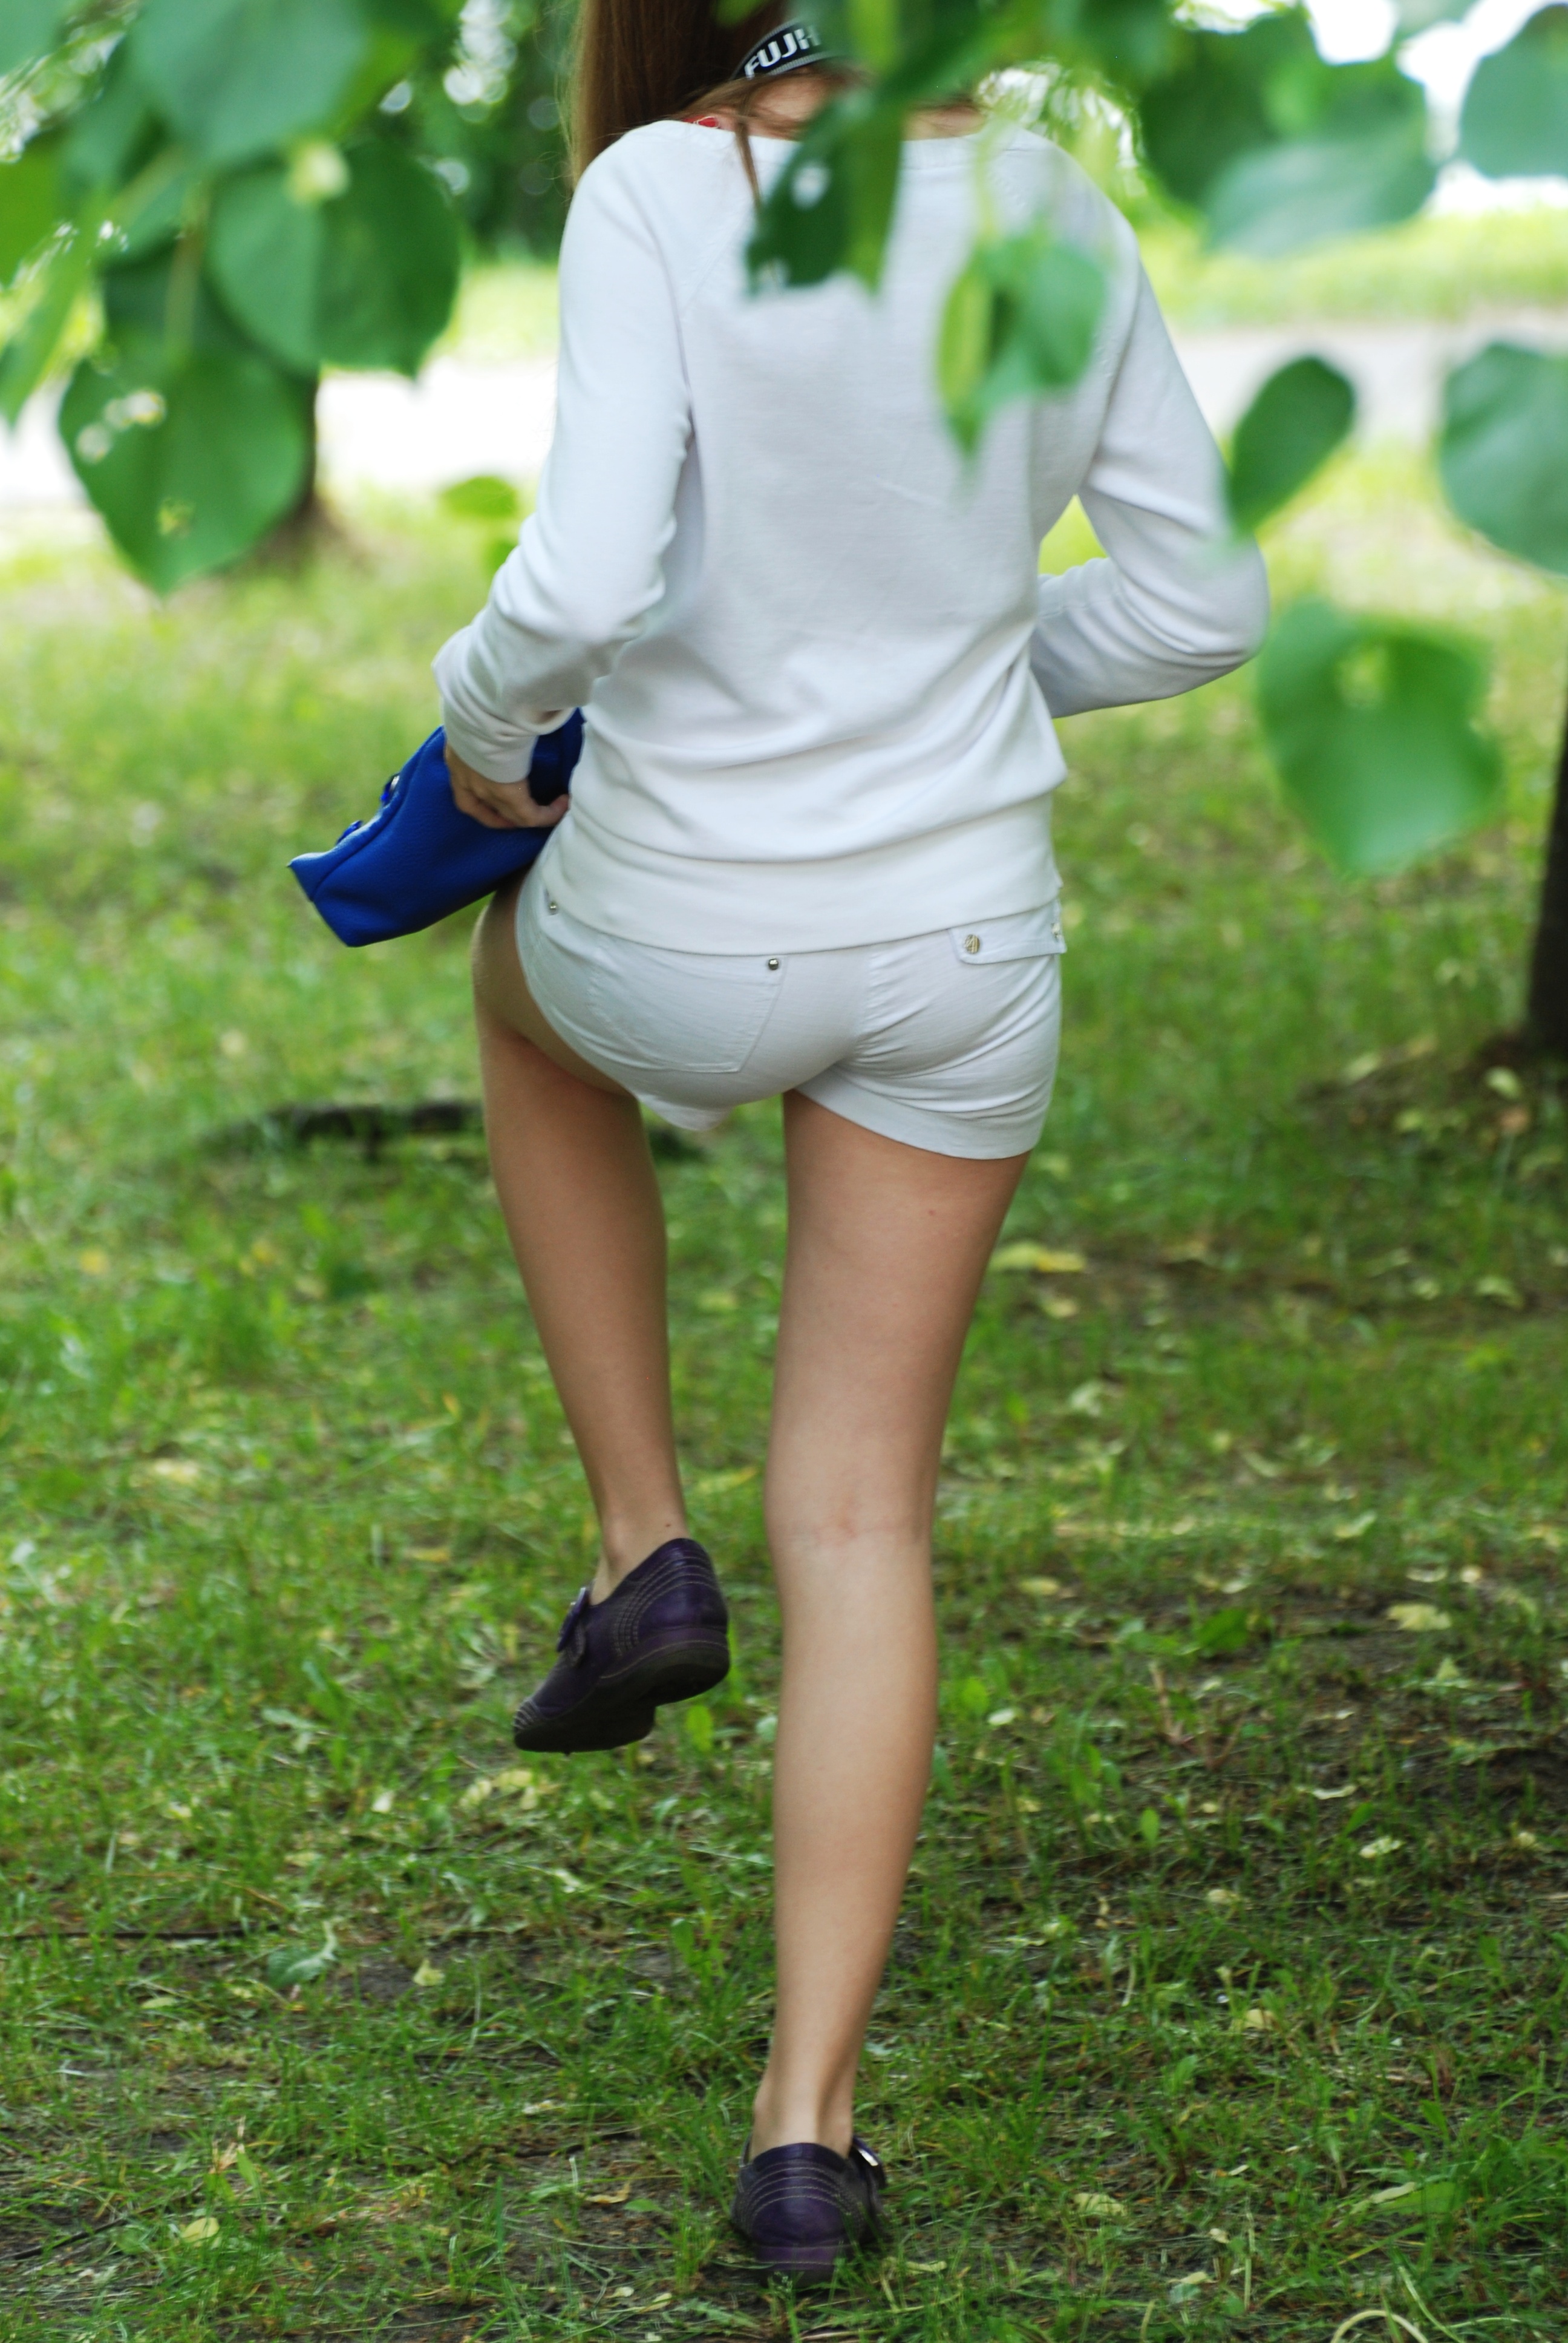
lawn, leg, model, spring, green, fashion, jogging, nikon, clothing, cool image, dress, beauty, nikkor, russia, d80, 70300mm, nikond80, 70300mmf4556gvr, yaroslavl, photo shoot